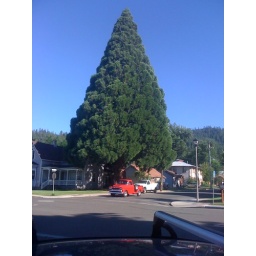
Magnificent tree across the street from the Plumas County Museum in Quincy, CA